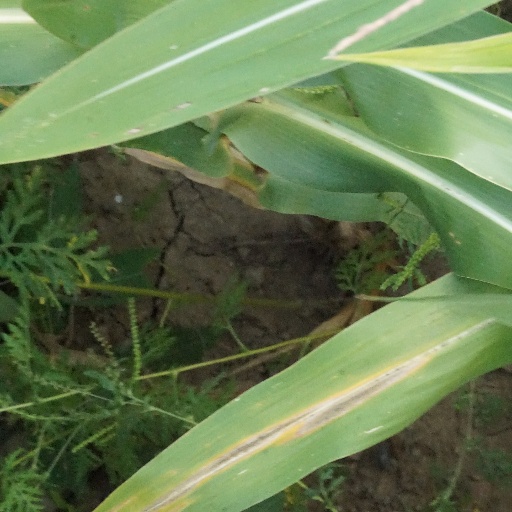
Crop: maize; corn